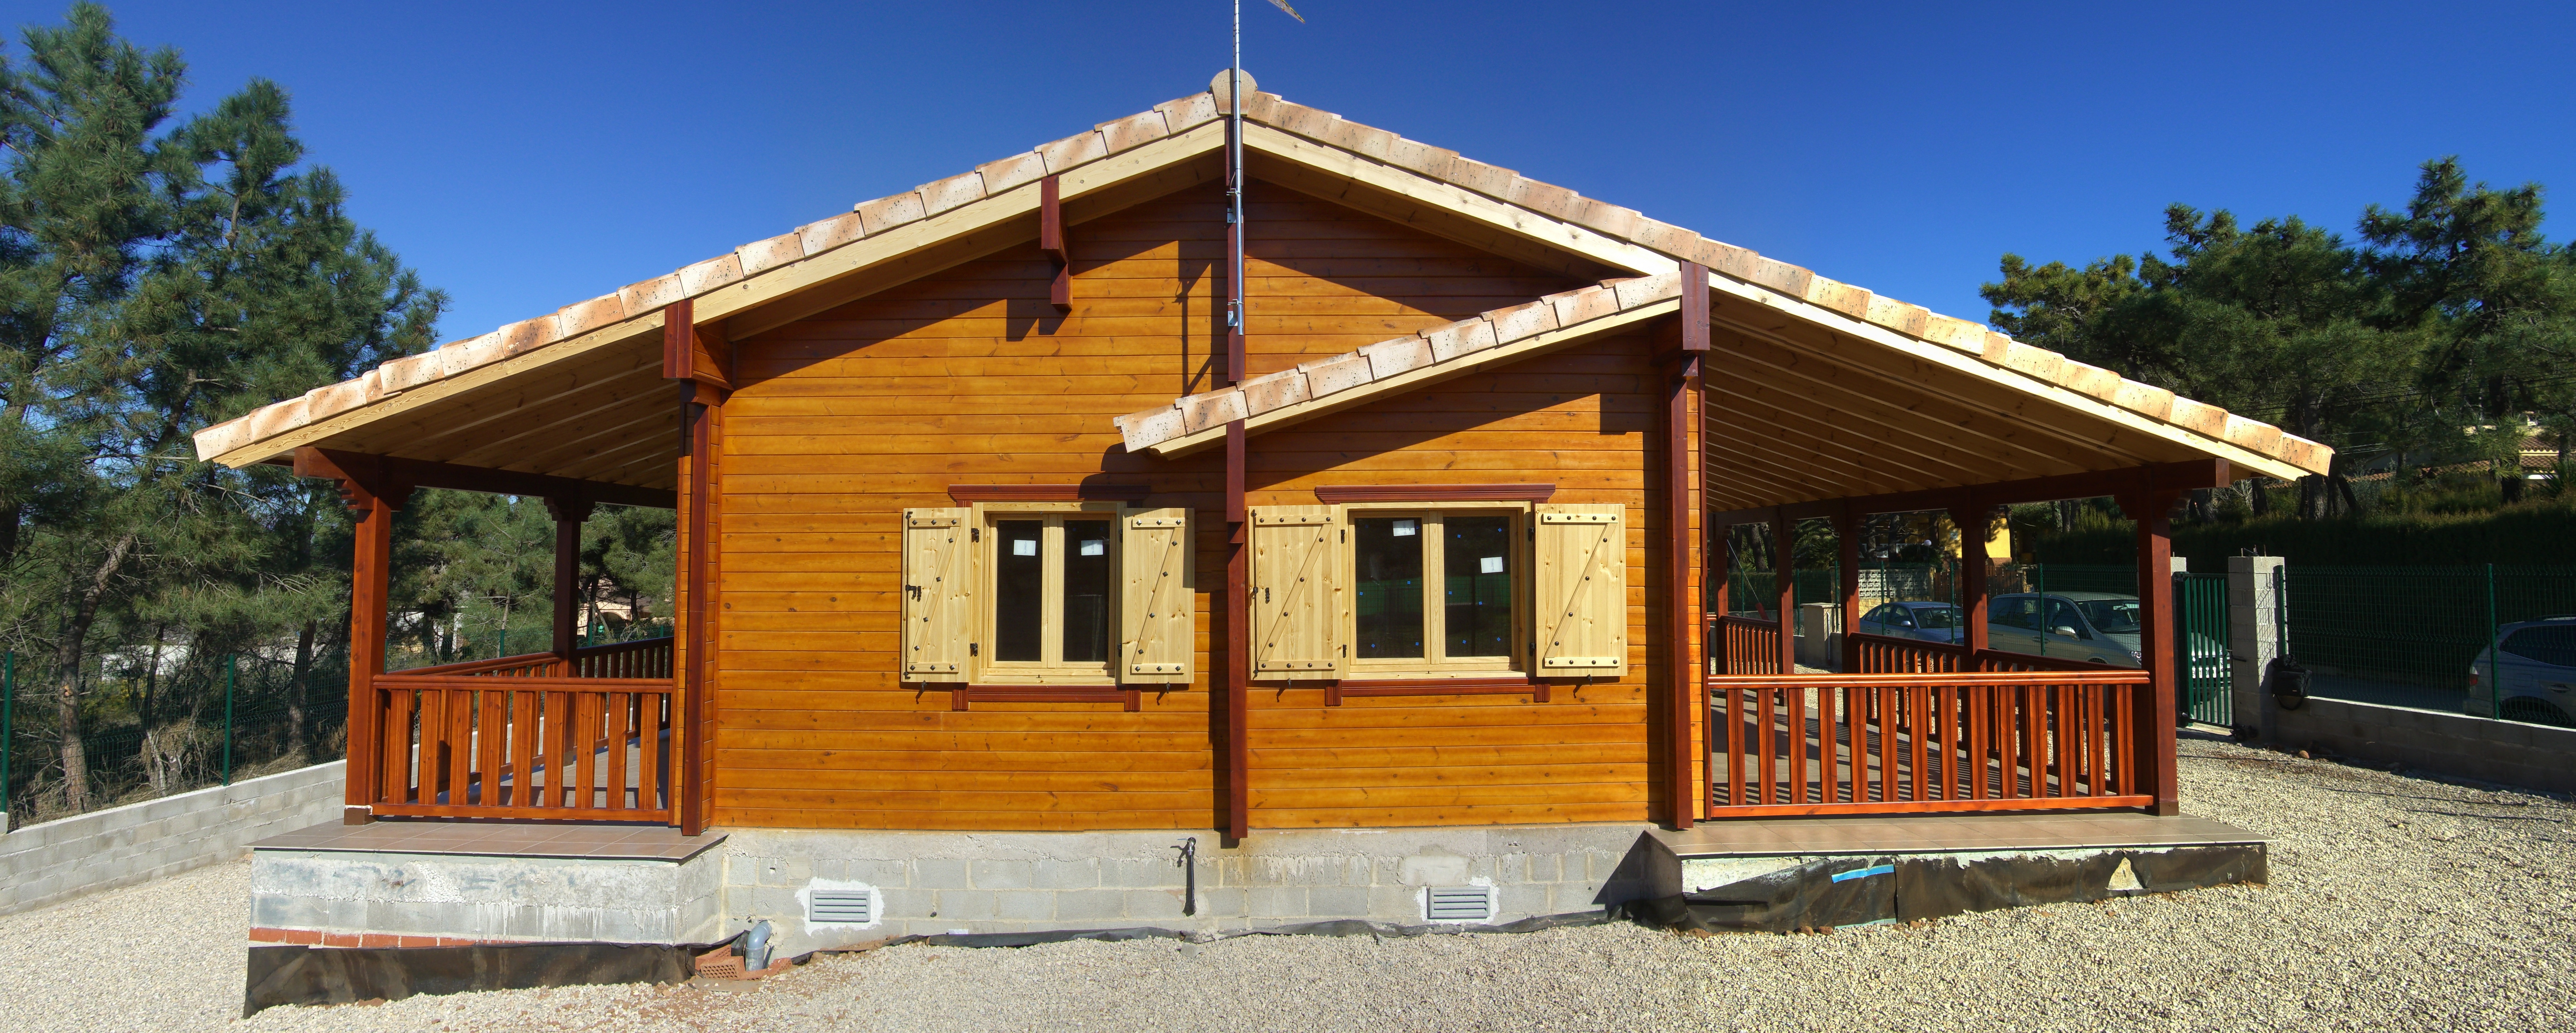
wood, villa, house, building, home, hut, cottage, facade, property, gazebo, wooden house, houses, estate, log cabin, real estate, outdoor structure